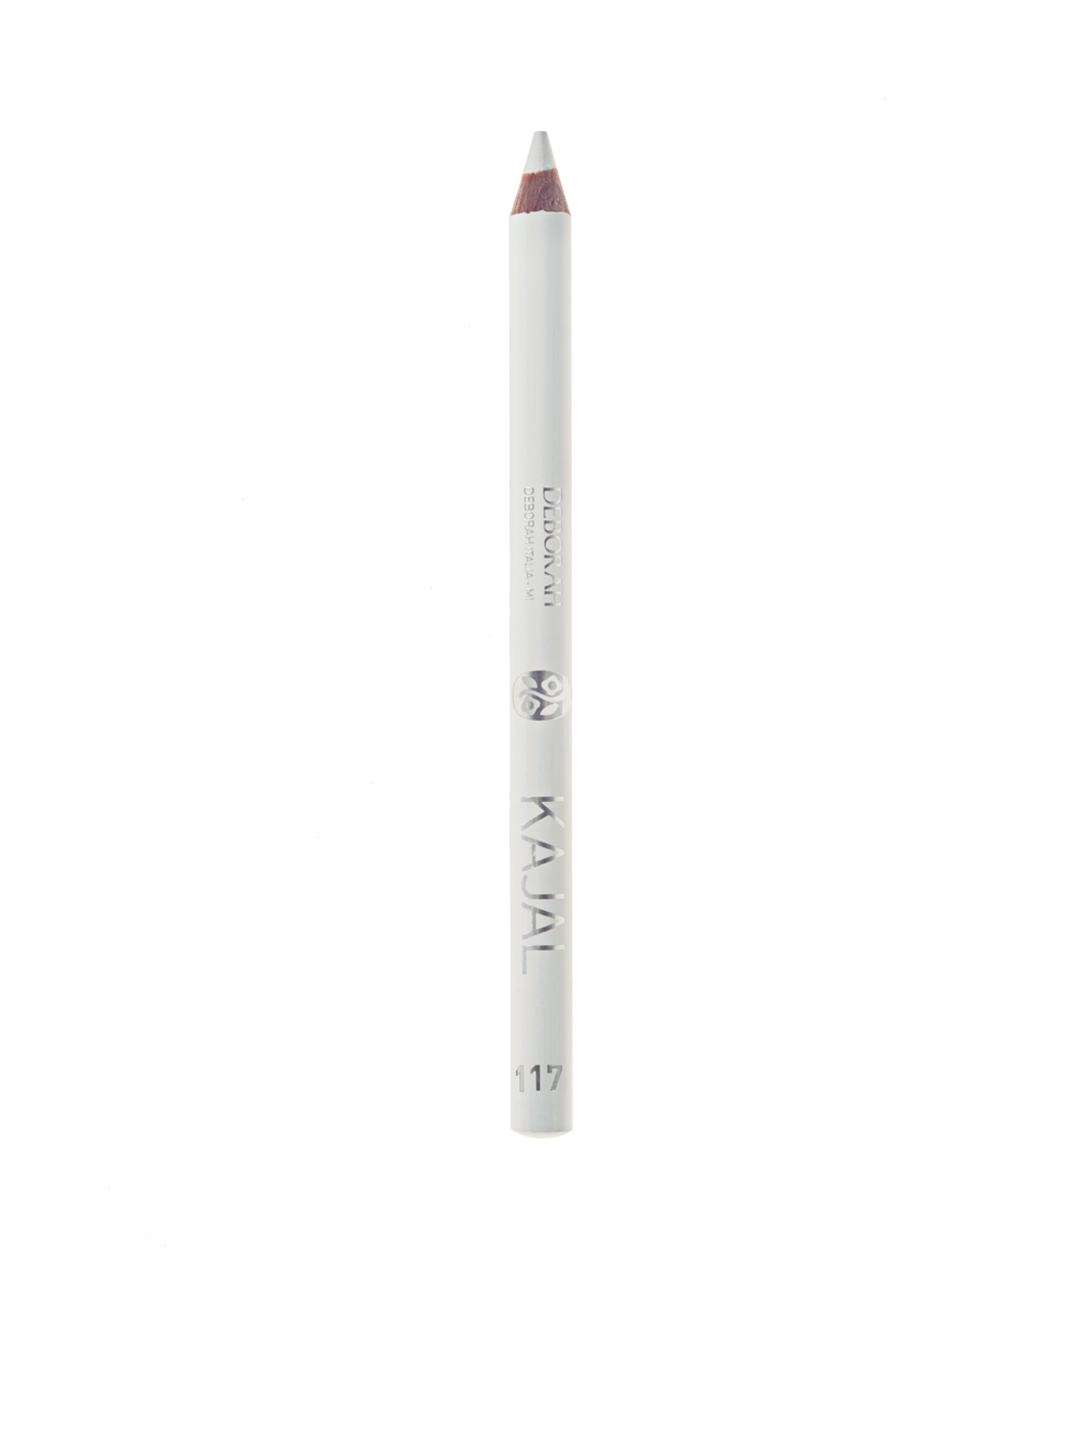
Deborah Kajal 117
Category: Personal Care / Makeup / Kajal and Eyeliner
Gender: Women
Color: White
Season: Spring 2017
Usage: NA